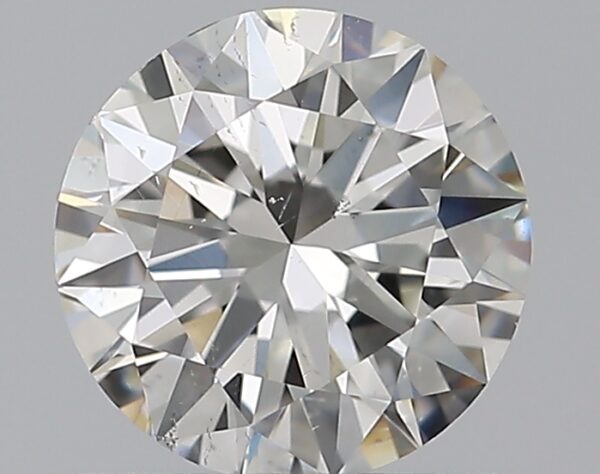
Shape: round
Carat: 0.7
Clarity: VS2
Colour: H
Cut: EX
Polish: EX
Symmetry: VG
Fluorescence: F
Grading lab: GIA
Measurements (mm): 5.66 x 5.72 x 3.46